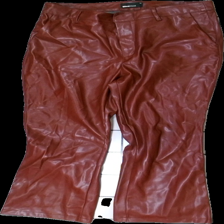
View: front
Type: Trousers
Category: Ladies
Brand: Gina Tricot
Colors: Brown
Material: 100% polyester
Cut: Regular
Size: 38
Season: All
Trend: Leather
Smell: Minor
Price range: 50-100
Recommended usage: Recycle
Comment: slight detergent smell, fake leather